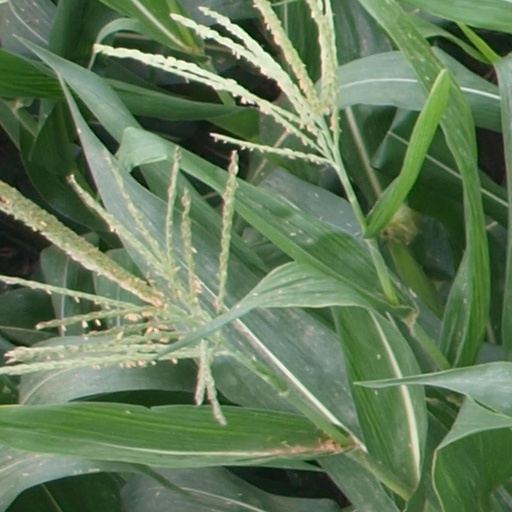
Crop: maize; corn